Constitution

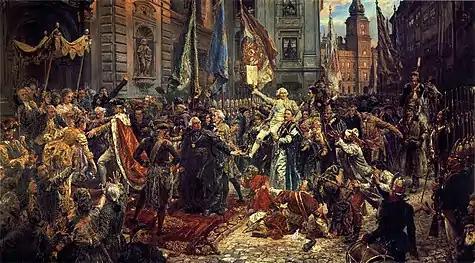
"Constitution of 3 May 1791" (painting by Jan Matejko, 1891). Polish King Stanisław August (left, in regal ermine-trimmed cloak), enters St. John's Cathedral, where Sejm deputies will swear to uphold the new Constitution; in the background, Warsaw's Royal Castle, where the Constitution has just been adopted.

What is sometimes called the "enlightened constitution" model was developed by philosophers of the Age of Enlightenment such as Thomas Hobbes, Jean-Jacques Rousseau, and John Locke. The model proposed that constitutional governments should be stable, adaptable, accountable, open and should represent the people (i.e., support democracy).